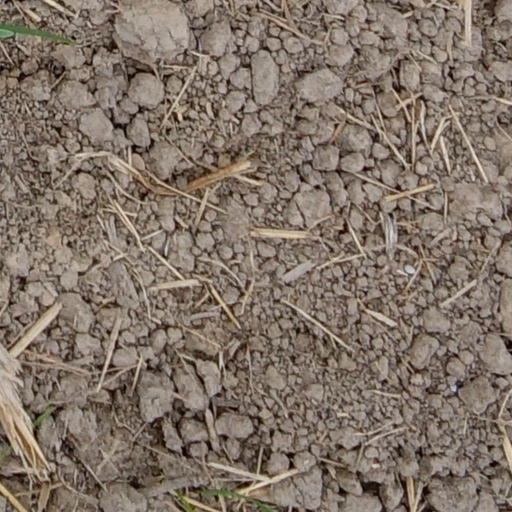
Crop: wheat